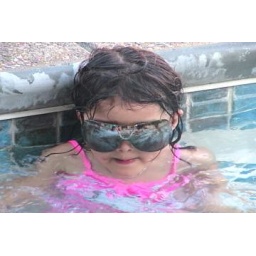
Yes i am the first person to fly in water